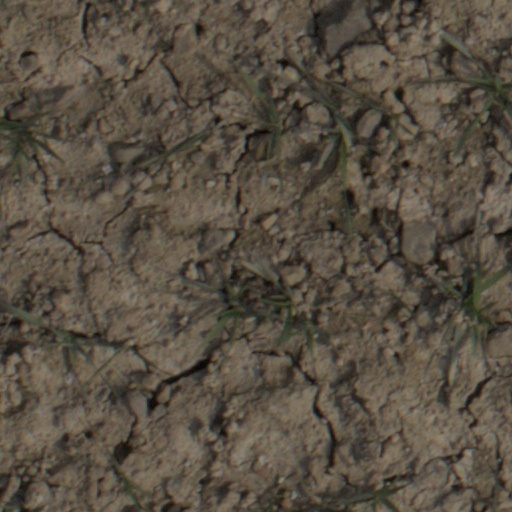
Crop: wheat